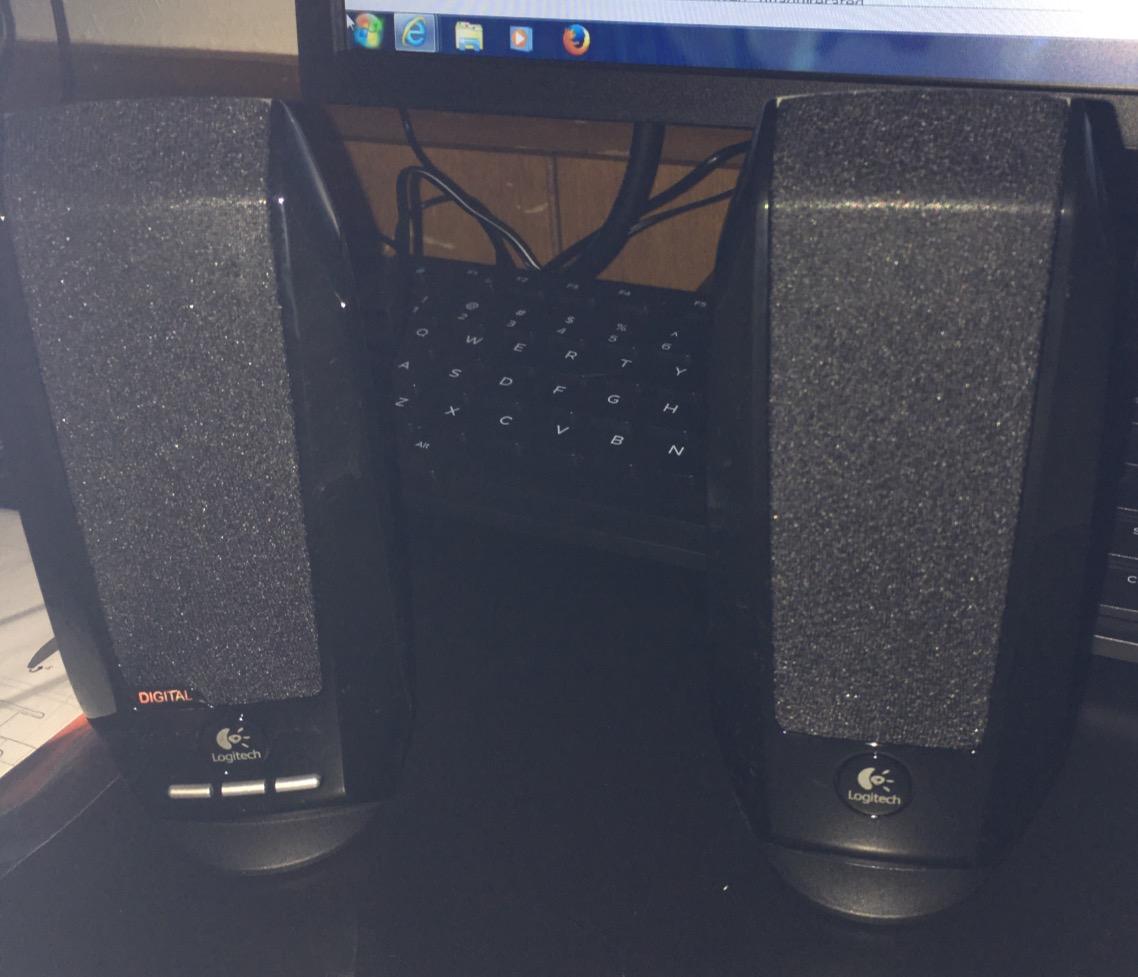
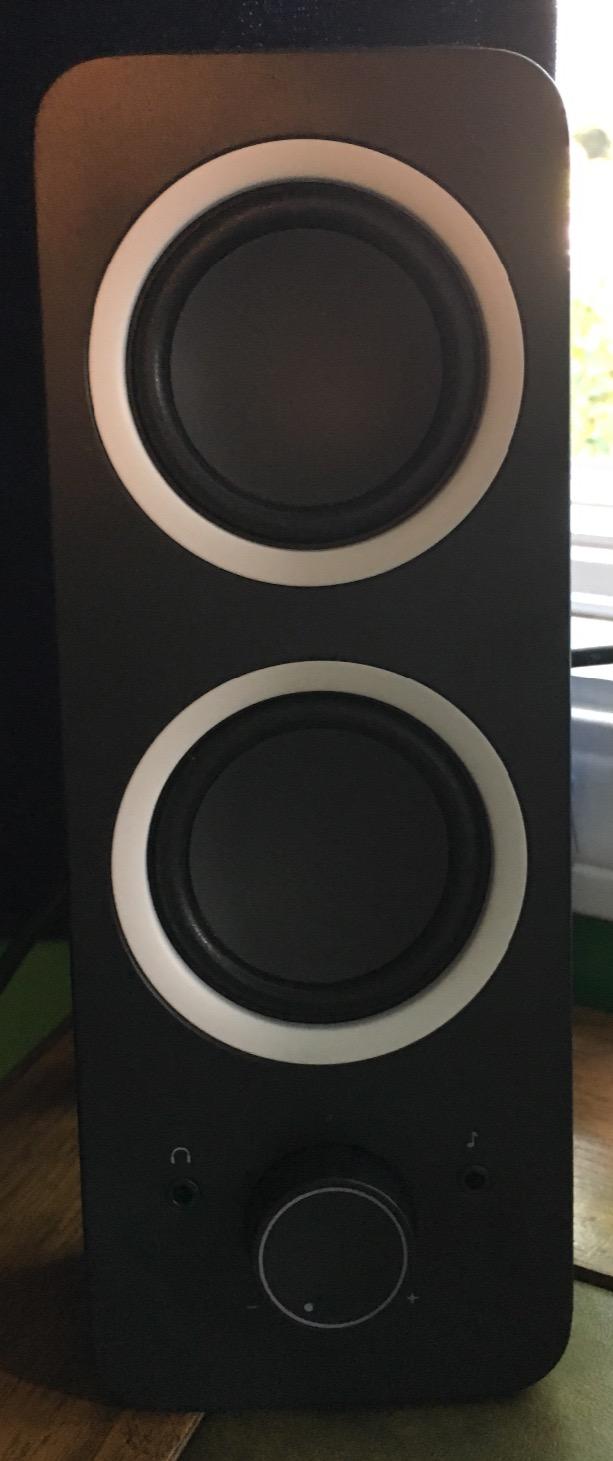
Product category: speaker
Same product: no